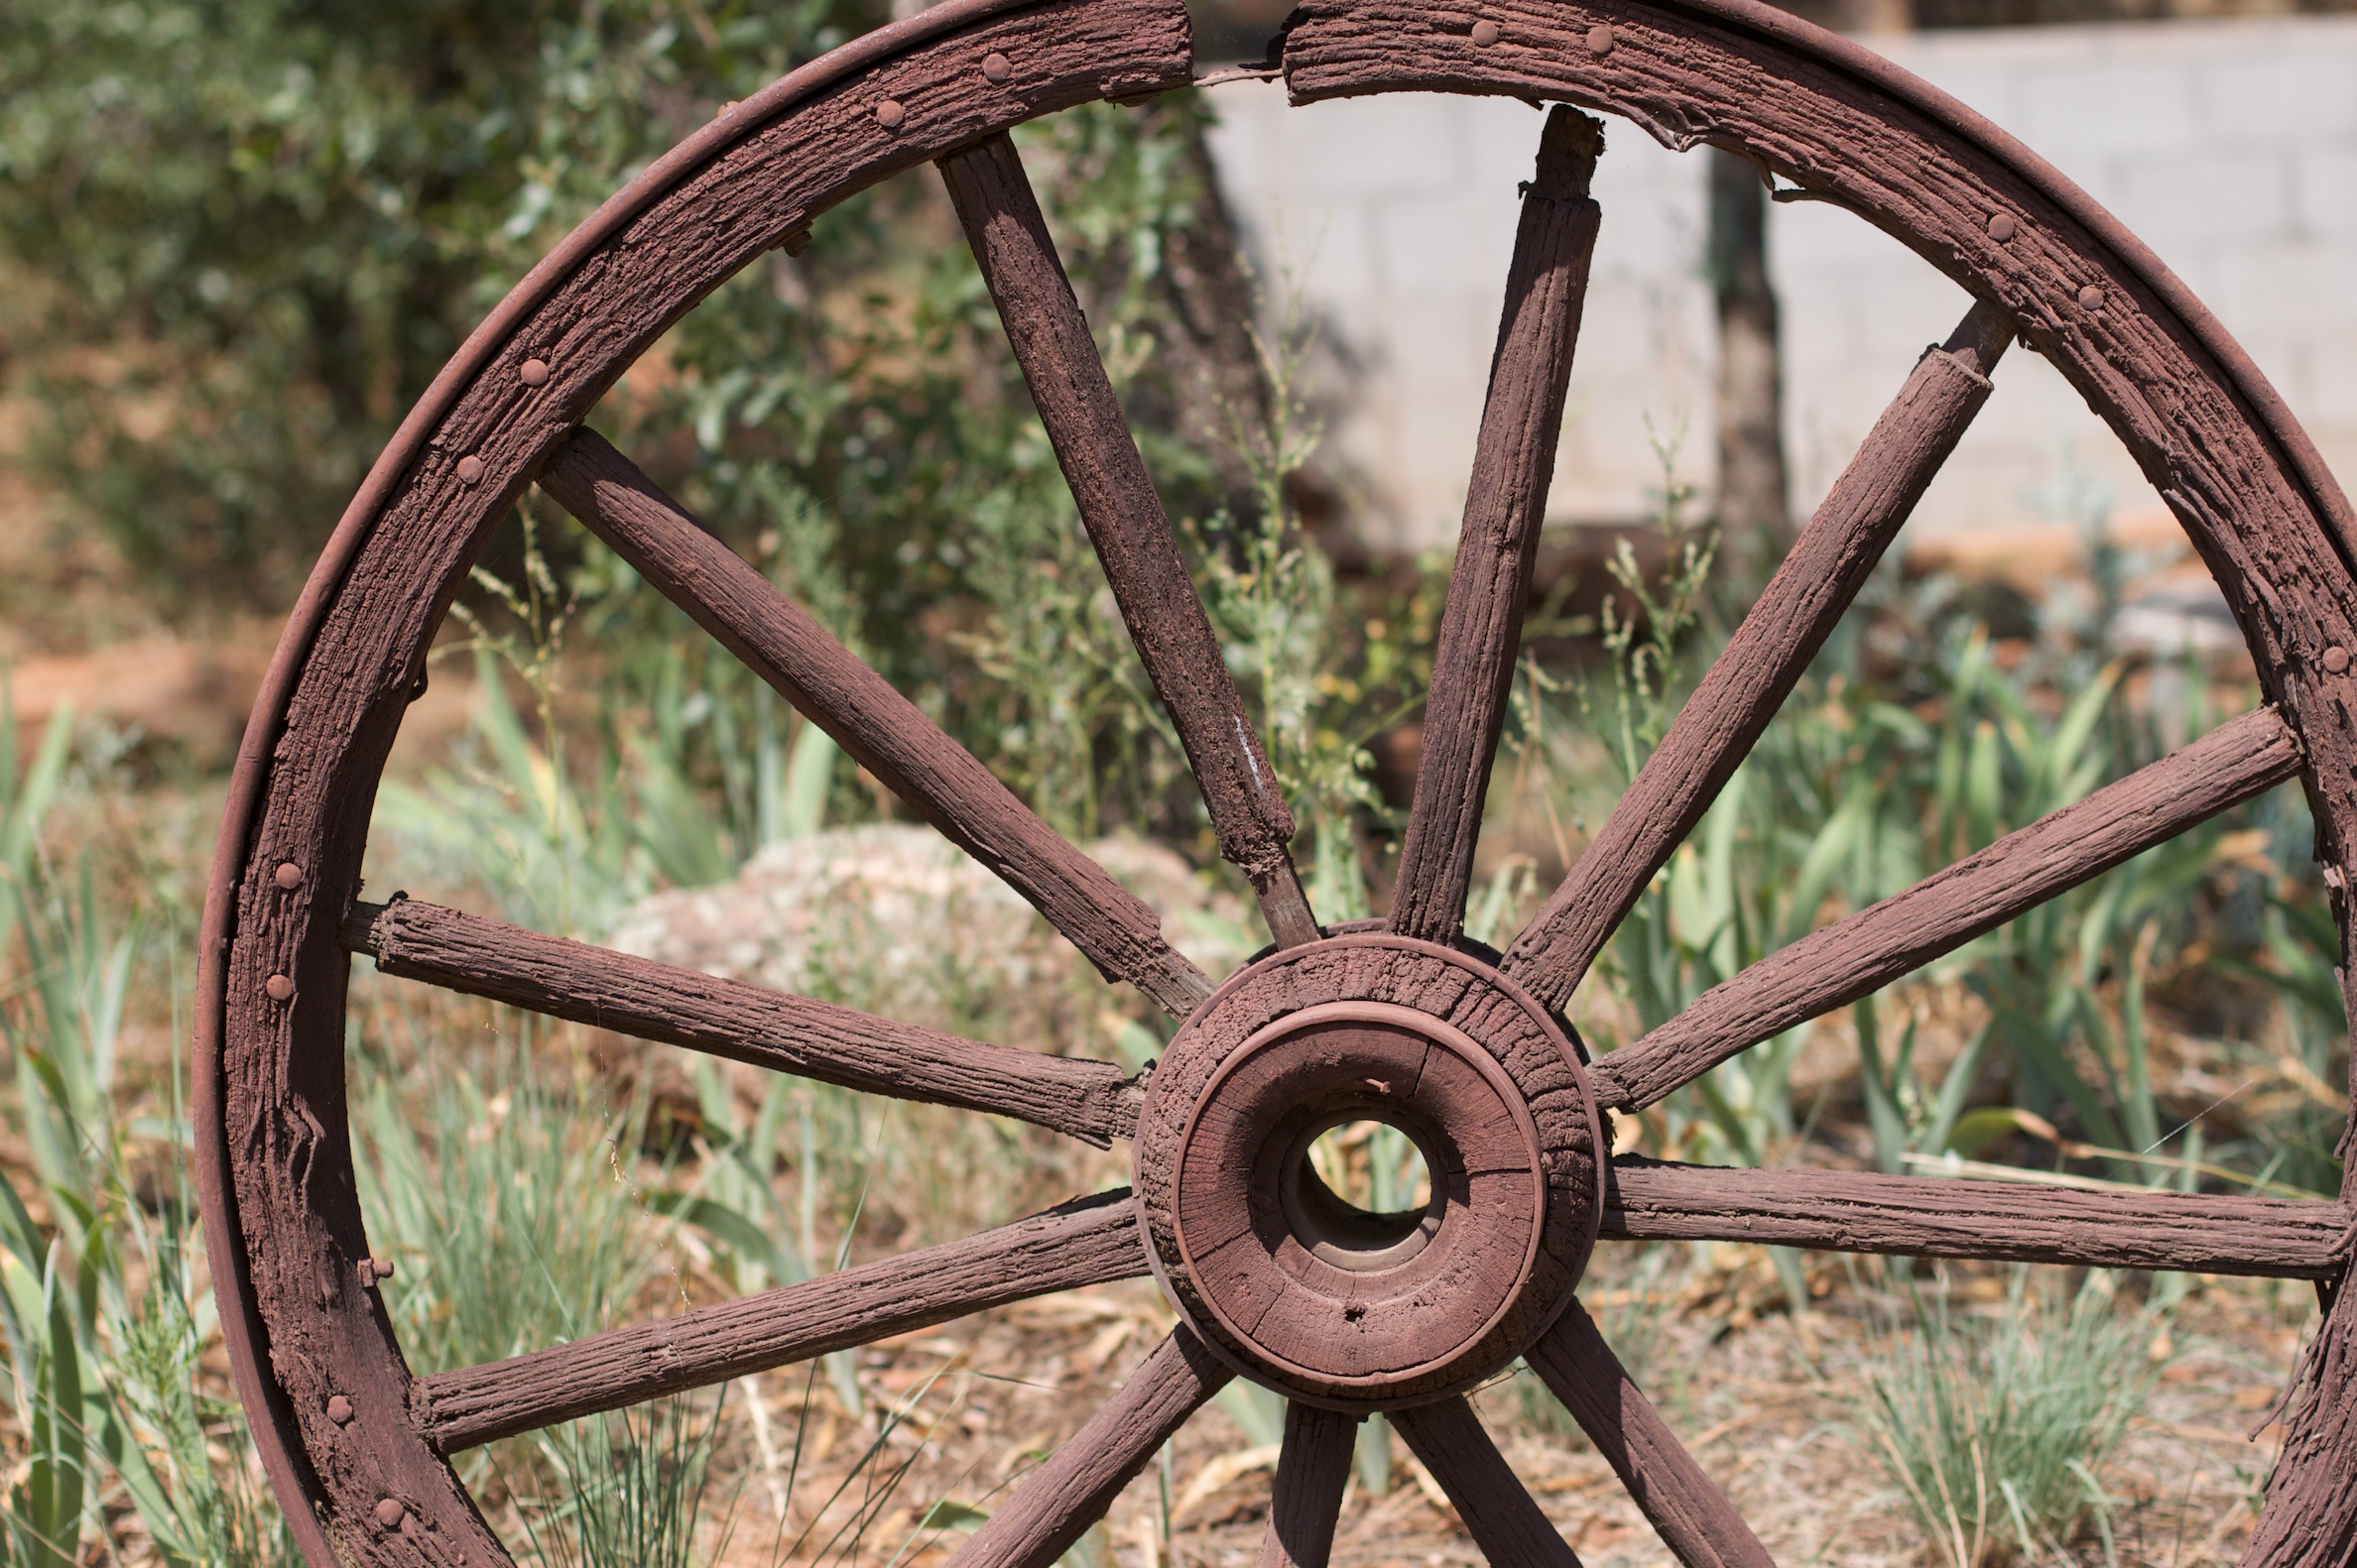
wood, wheel, vehicle, spoke, tire, bridle, sculpture, rim, iron, bicycle wheel